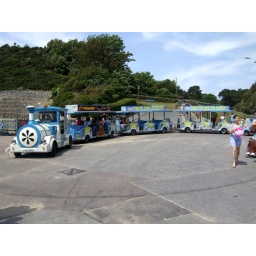
The road train at Alum Chine in Bournemouth, Dorset